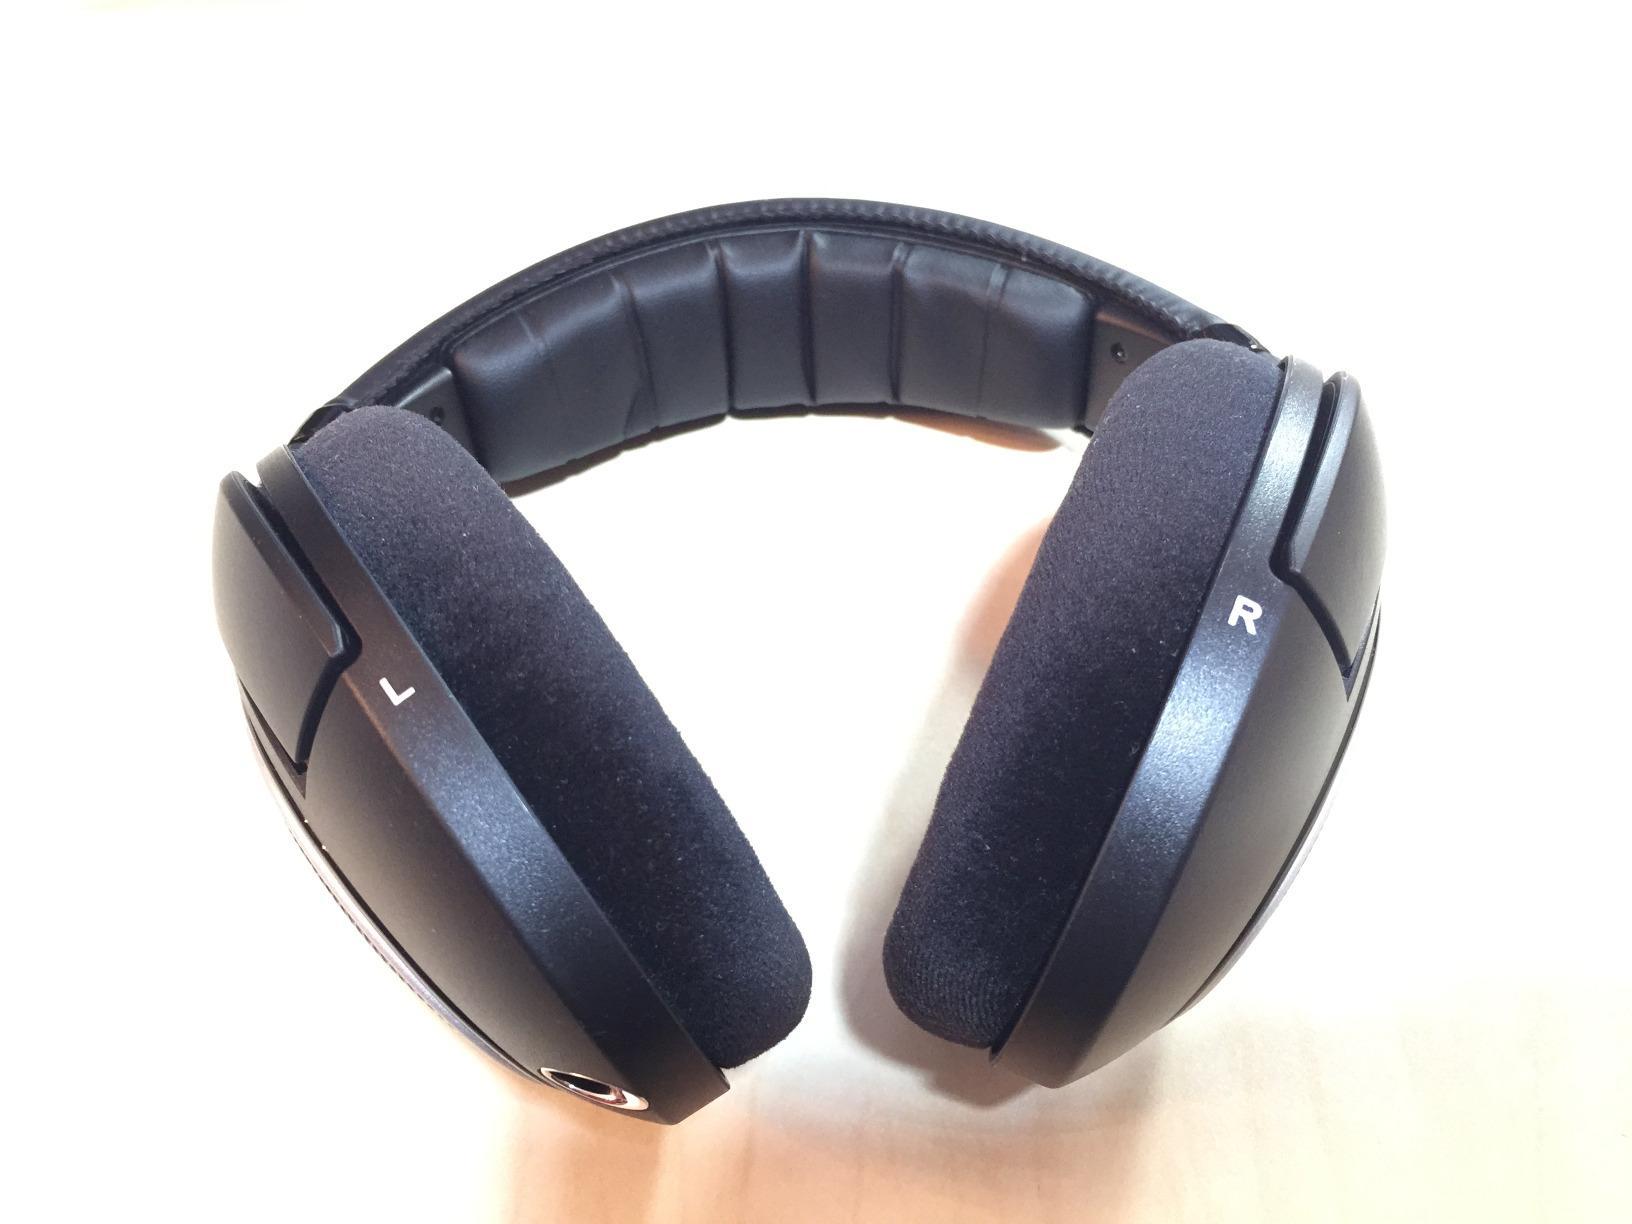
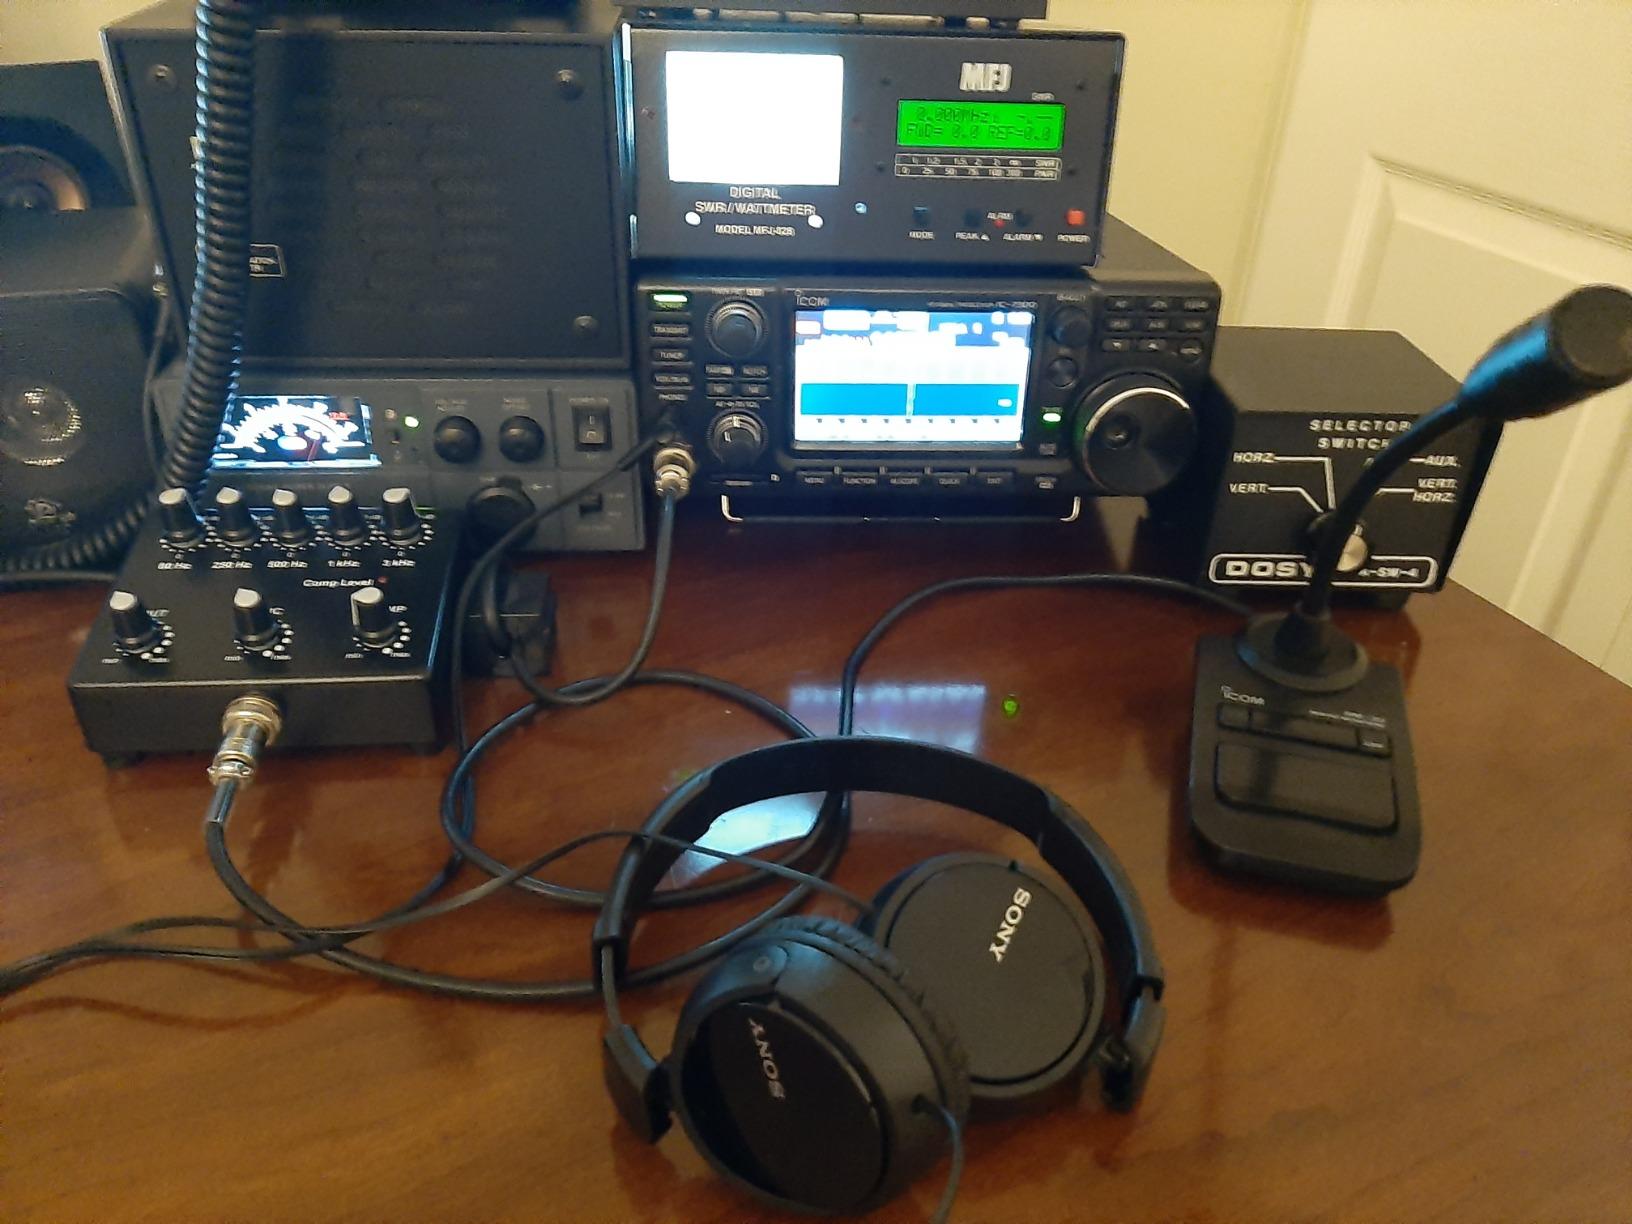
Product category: headphones
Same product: no